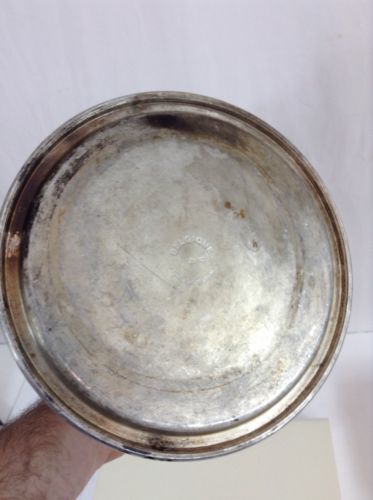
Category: kettle